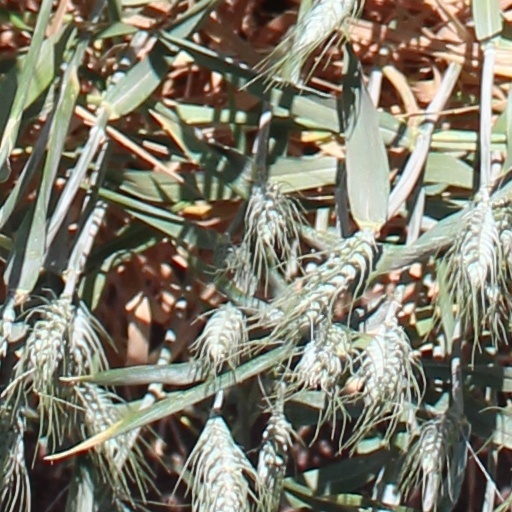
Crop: wheat